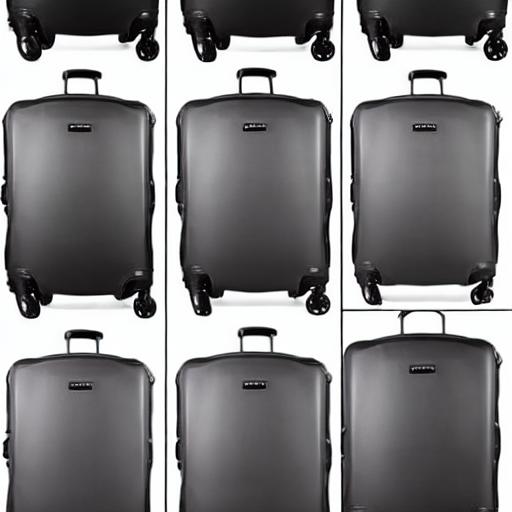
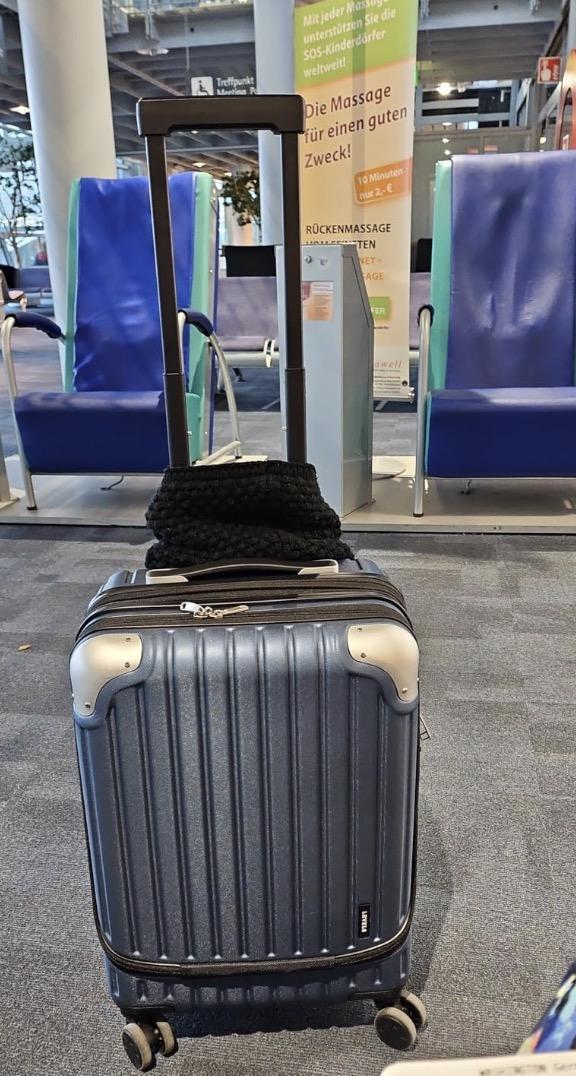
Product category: items_tea
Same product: no